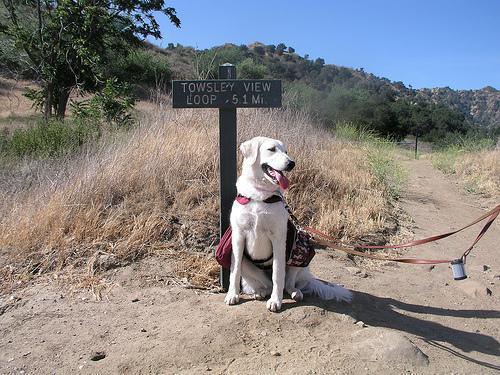
kuvasz